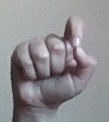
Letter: fa